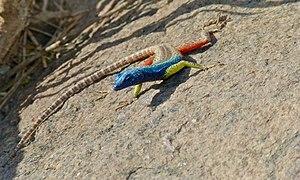
Platysaurus broadleyi est une espèce de sauriens de la famille des Cordylidae.